Chinese glazed roof tile

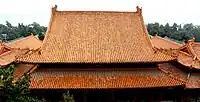
glazed tiles in the Summer Palace

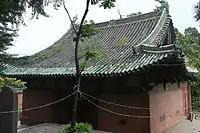
Song dynasty green glazed roof tiles at Chuzu Temple.

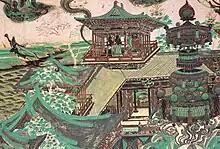
Green glazed tiles of Tang dynasty depicted on mural of Mogao Grottoes.

Glazed tiles have been used in China since the Tang dynasty as a material for roofs.